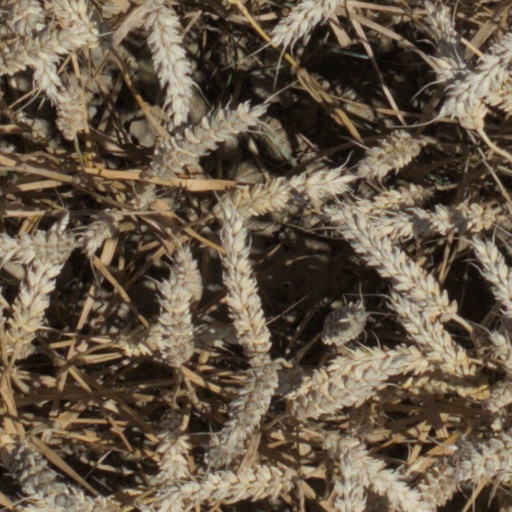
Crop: wheat